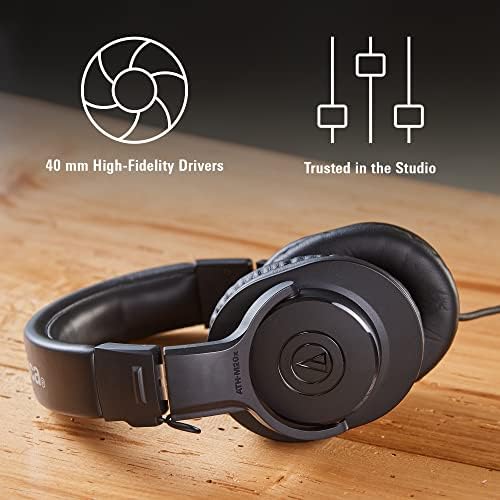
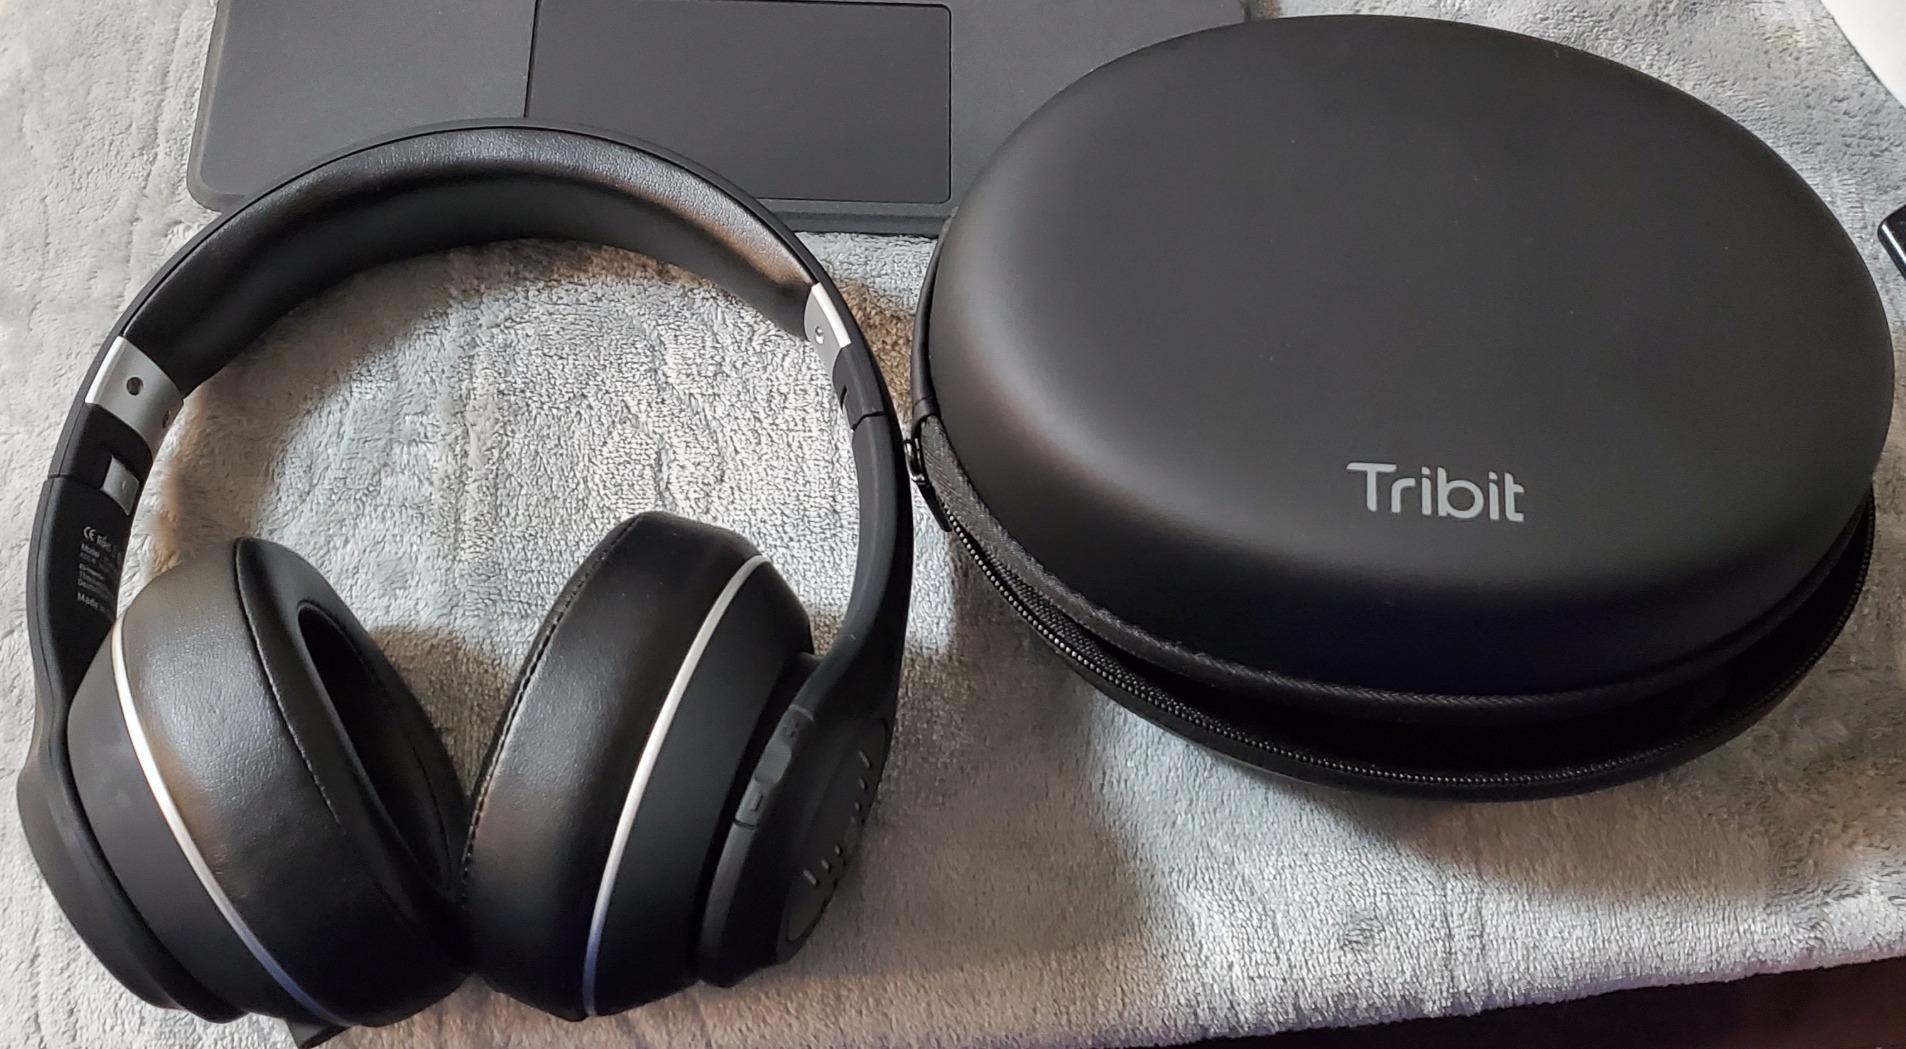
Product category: headphones
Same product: no